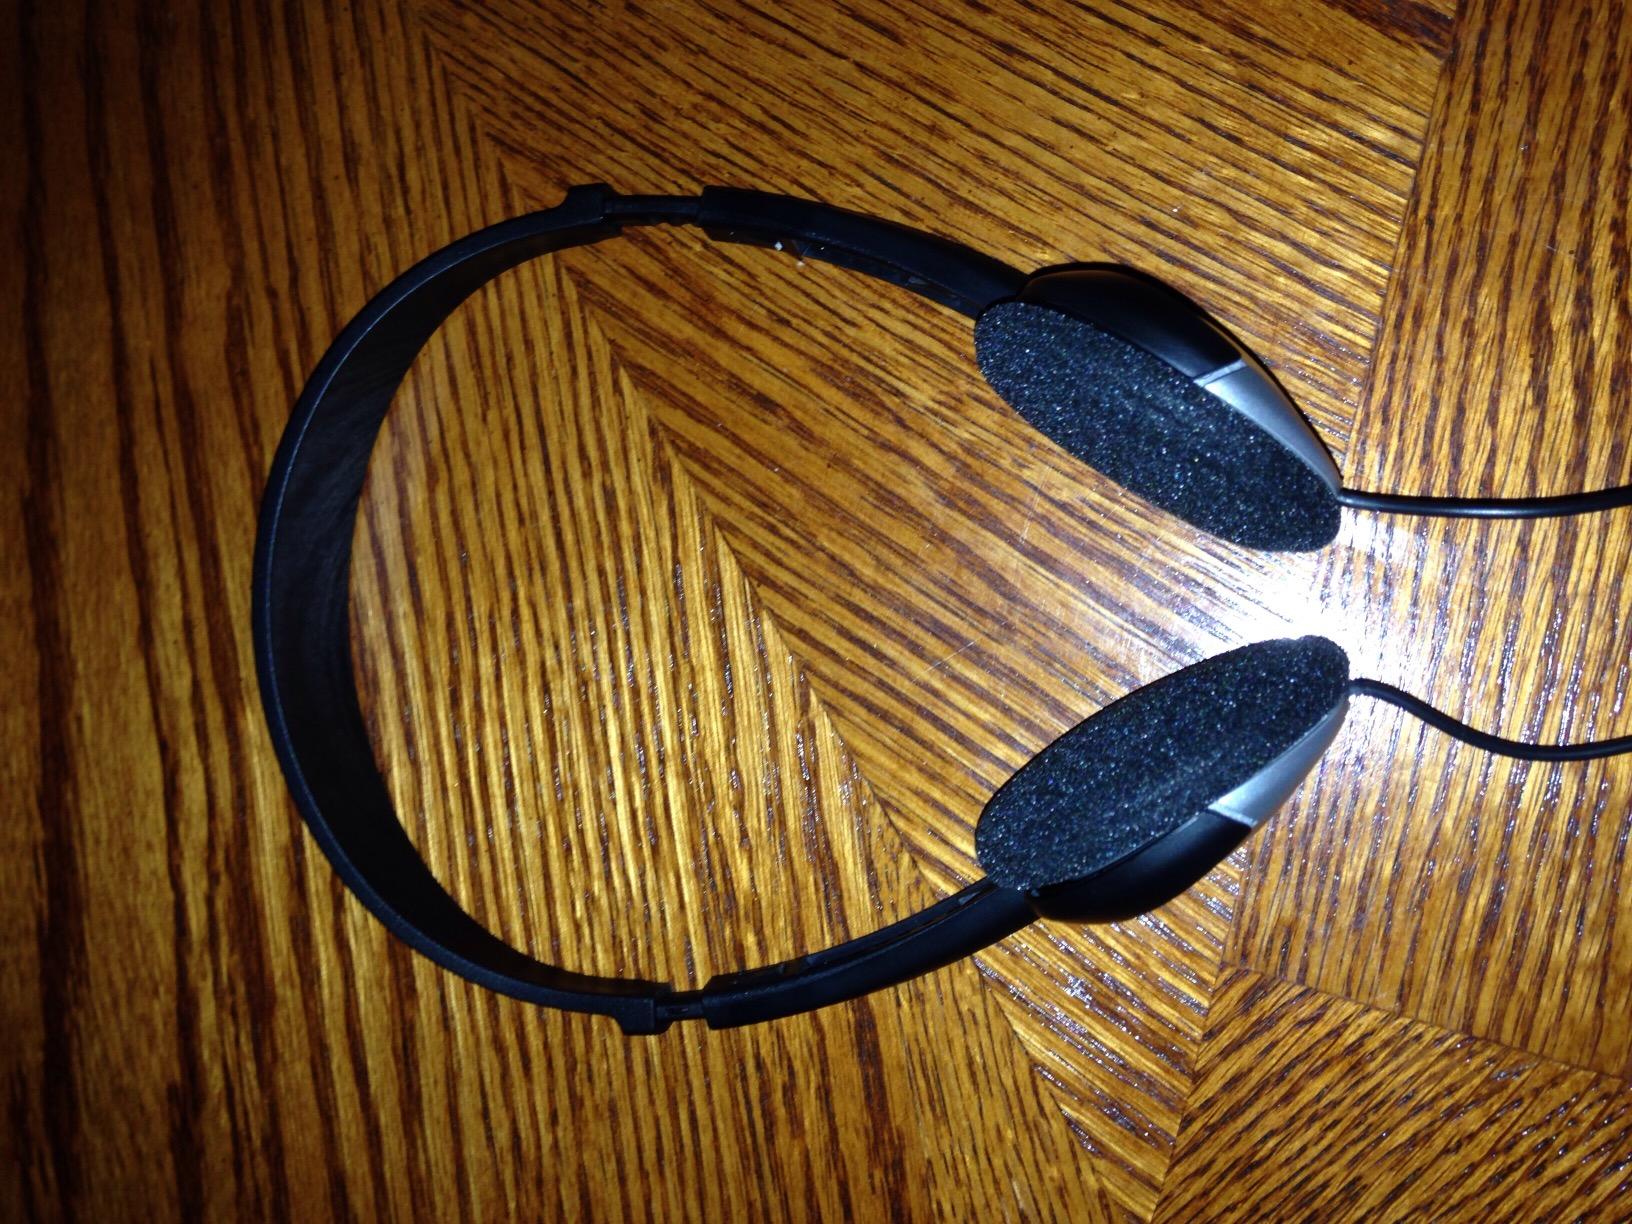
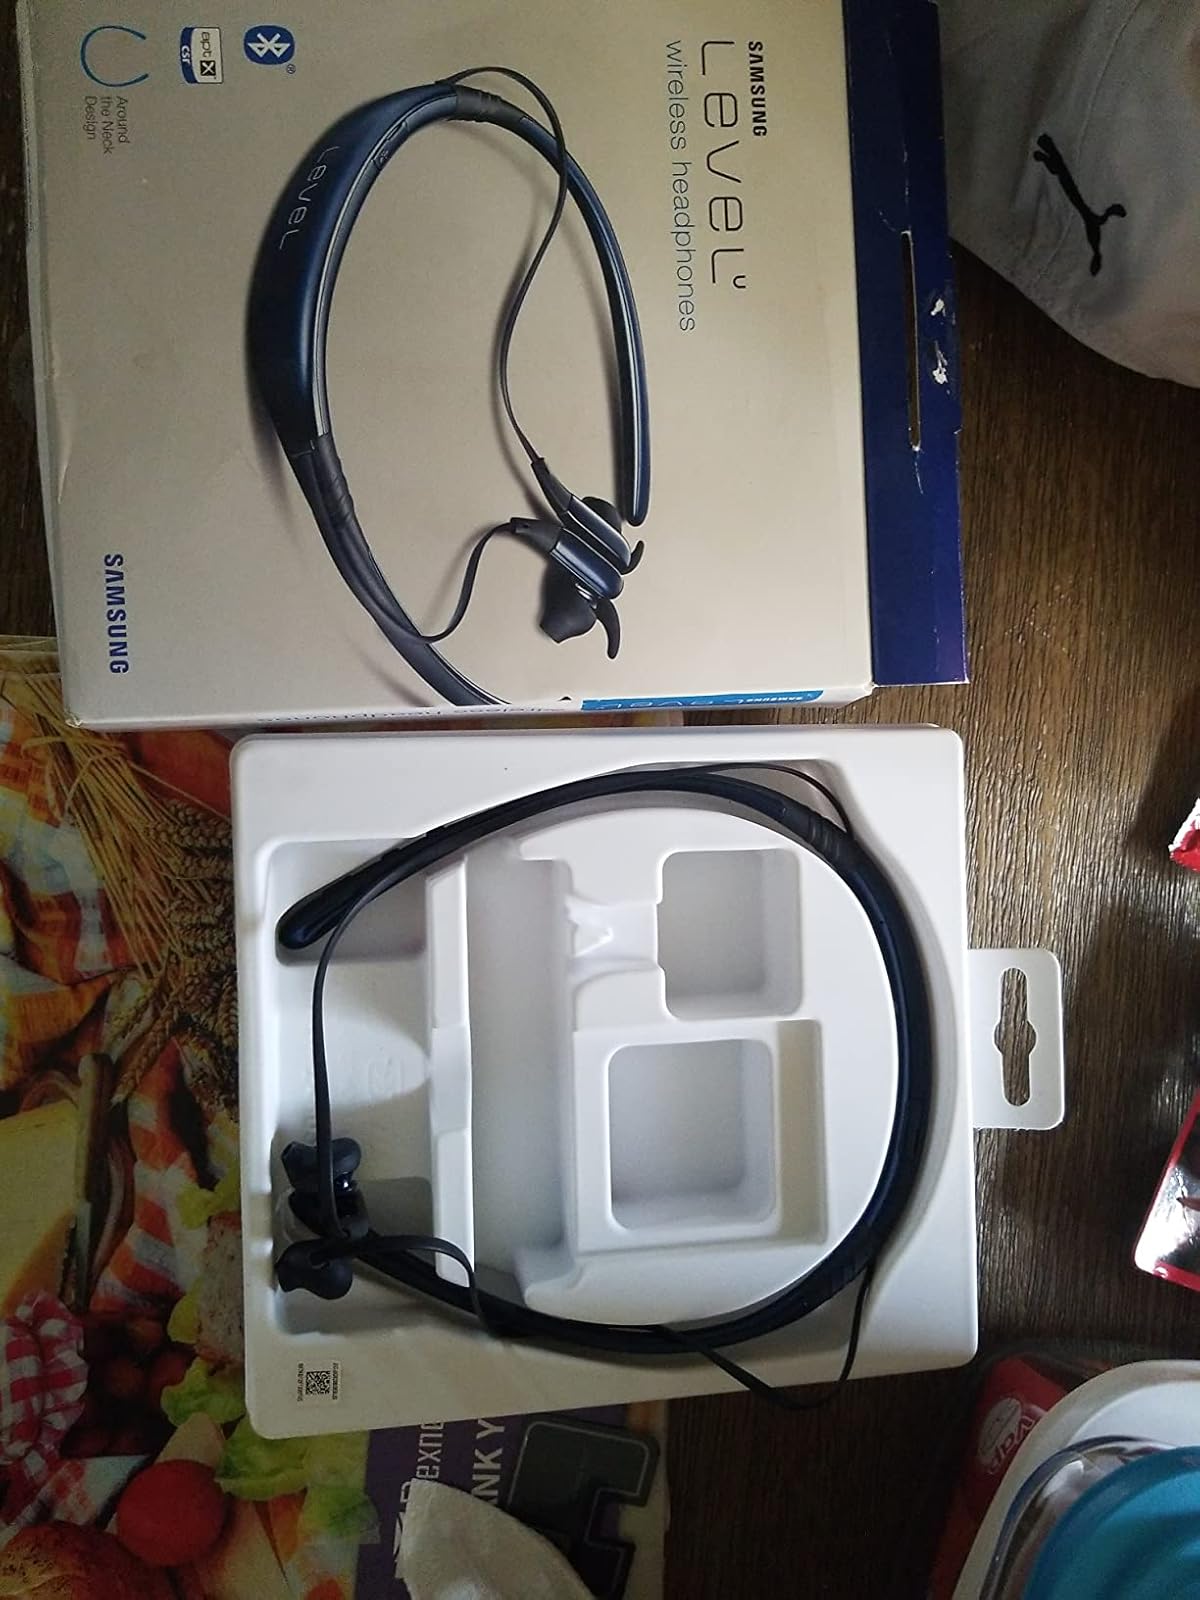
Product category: headphones
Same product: no